Simon Gass

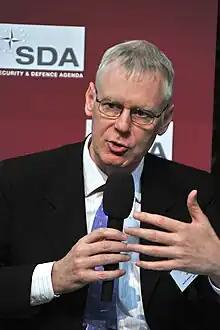
Gass in June 2011

Sir Simon Lawrance Gass (born 2 November 1956) is a British civil servant. He chaired the Joint Intelligence Committee from 2019 to 2023 and served as the British Prime Minister's representative on Afghanistan from 2021 to 2022 concurrently. Between 2018 and 2019, he was the Commandant of the Royal College of Defence Studies. During his diplomatic career, he served as British ambassador to Greece and to Iran. In May 2023, it was announced he was stepping down as Chairman of the Joint Intelligence Committee and succeeded by Madeleine Alessandri.